Antham

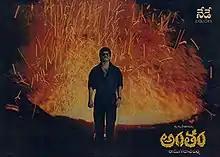
Theatrical release poster

Antham is a 1992 Indian neo-noir crime film written and directed by Ram Gopal Varma. Shot simultaneously in Telugu and Hindi, it has Nagarjuna, Urmila Matondkar and Danny Denzongpa. The Telugu version was released on 11 September 1992, while the Hindi version, titled Drohi, was released on 30 October 1992, coinciding with Diwali.